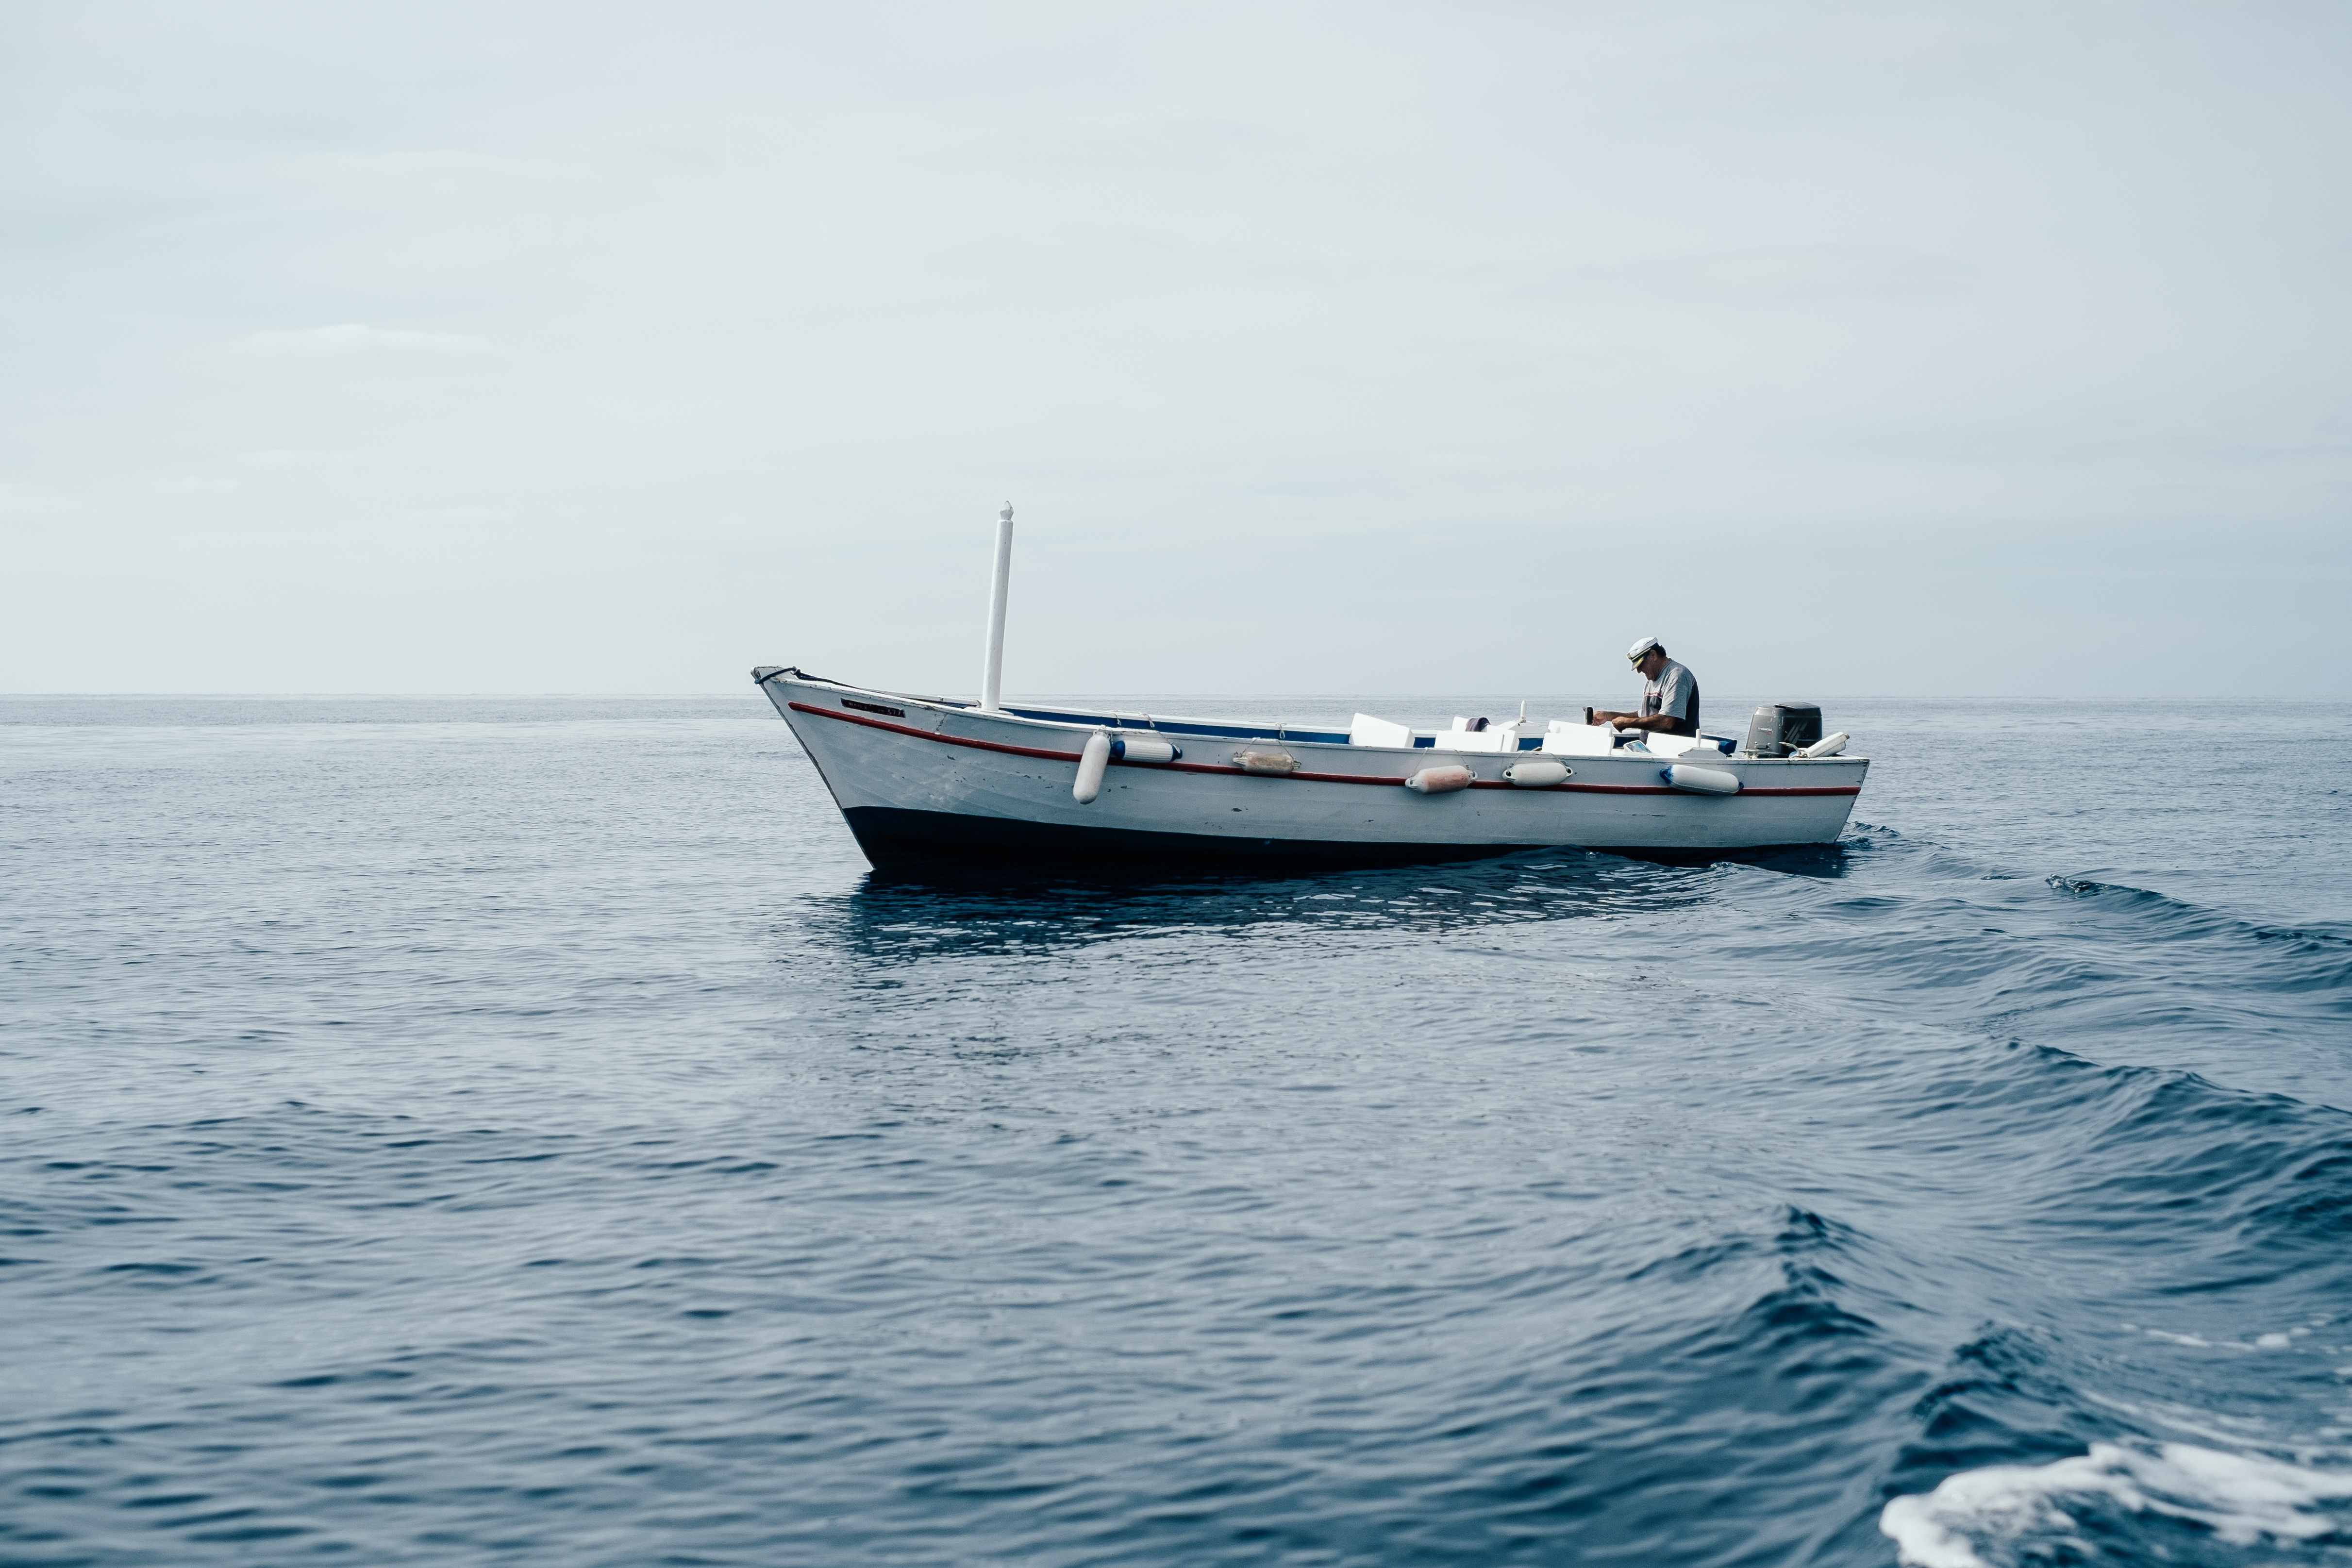
man, sea, water, ocean, person, boat, vehicle, yacht, motorboat, boating, watercraft, fishing vessel, skiff, watercraft rowing